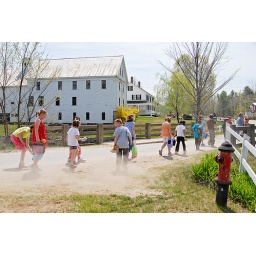
Students cross the road to their next station in Willowbrook's interactive school program.